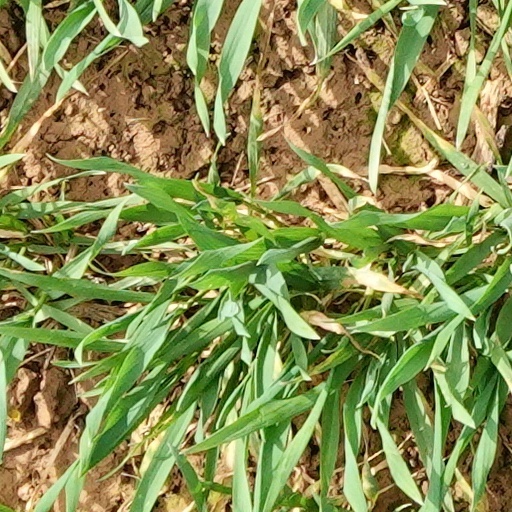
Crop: wheat